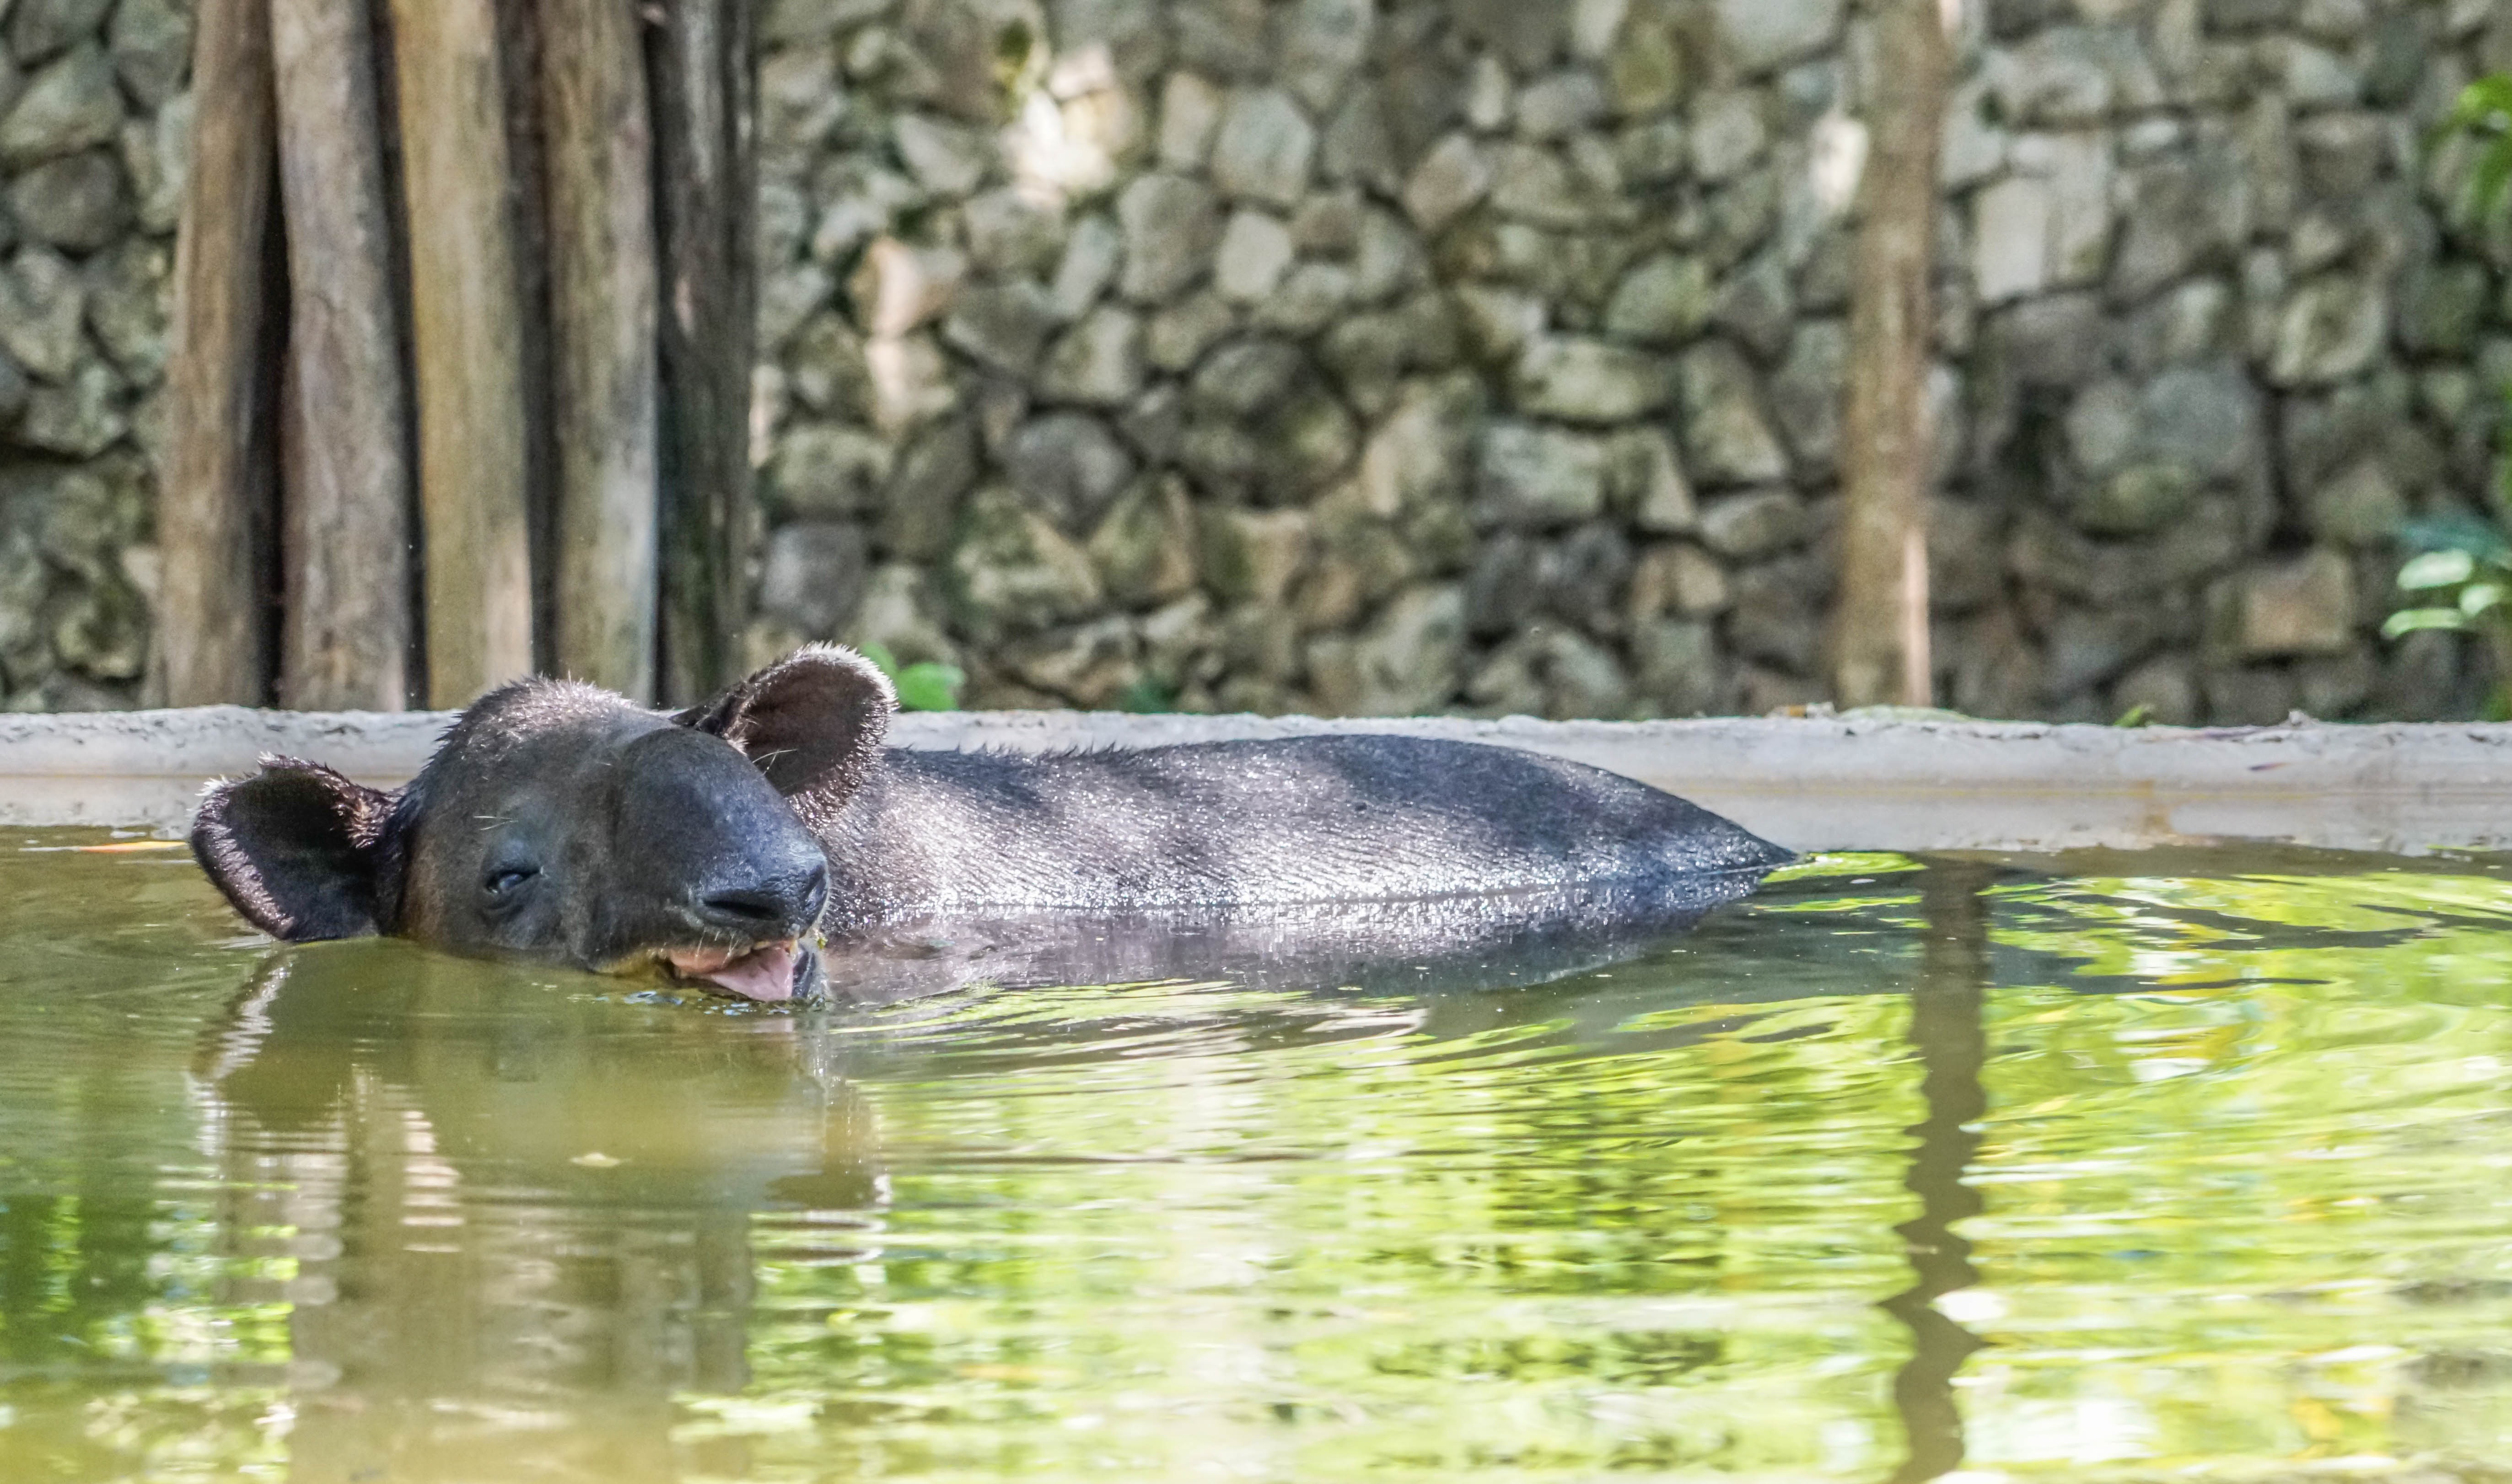
water, animal, wildlife, zoo, mammal, fauna, swimming, mexico, vertebrate, cancun, xcaret, ant eater